Tape library

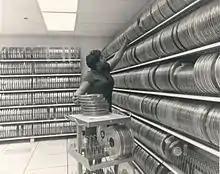
A manual magnetic tape library, common in the 1960s and 1970s. Rolling carts are used by staff to transfer tapes between the racks in the library and the computer room where the tape drives reside.

In the mainframe computer era, especially the IBM mainframe, the most common format in use was the 9-track tape.